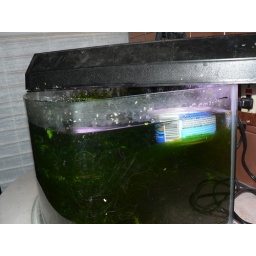
The cats got into the cupboard above the kitchen aquarium and dropped a tin of cat food. Not effective.